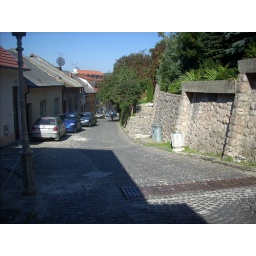
road to Trencin Castle, Slovakia (my hotel was in the tan building on the left)